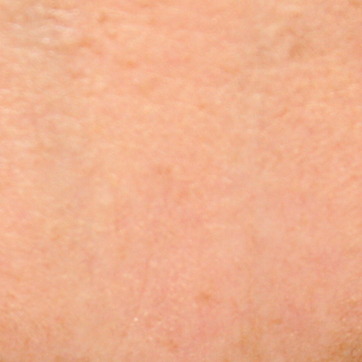
Material: skin